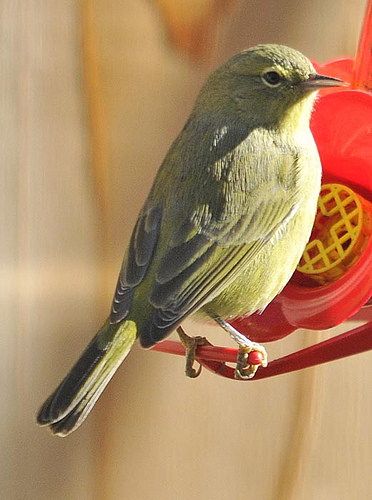
the bird has sharp pointed beak with its crown and nape in green and brown tarsus and feet.
a tan bird with dark brown rail and wing feathers and white eyerings.
a short yellow bird with a small beak, long tail feathers and no neck.
a small sized bird that has tones of yellow with a narrow pointed bill
this consistently yellow and black bird has a stern disposition and a slightly curved, narrow beak.
the bird has a light green crown, yellow eyerings, green and gray wings, and a pale yellow green breast.
this lime green bird has a small needle like beak, dark grey retrices and primary wings.
this bird is green with grey and has a long, pointy beak.
this bird has wings that are black and has a yellow belly
this bird is yellow and gray in color, and has a sharp beak.
Species: Orange Crowned Warbler